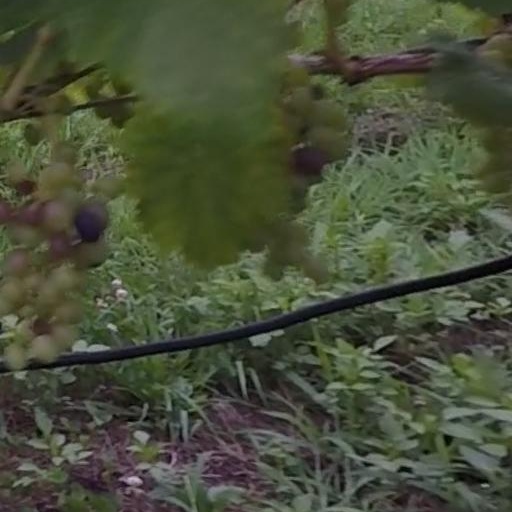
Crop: grape